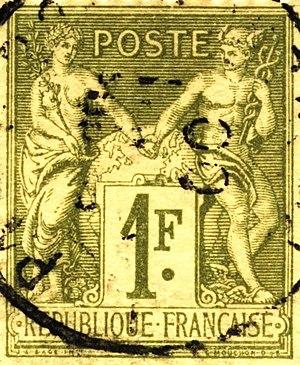
Les timbres de France d'usage courant ont une durée d'émission généralement assez longue, contrairement aux séries spéciales, qui ont une durée de disponibilité dans les bureaux de poste beaucoup plus brève.
La Paix et le Commerce s’unissant pour régner sur le monde est une allégorie figurant sur une série de timbres français d’usage courant, connu également sous les appellations Paix et Commerce et type Sage ; ce dernier nom d’après leur dessinateur Jules Auguste Sage.
Voir la page de chaque timbre pour une description détaillée.